Robin Ince

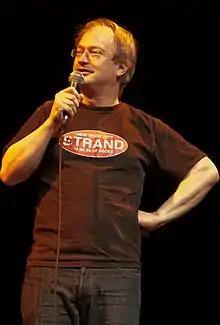
Ince in 2013

In 1990, Ince first appeared at Greyfriars Kirkhouse at the Edinburgh Festival where Eddie Izzard was running a venue. At the time Ince was performing in a play called 'Shadow Walker' by Trevor Maynard. He had appeared at the Cafe Royal as part of the Edinburgh Fringe show 'Rubbernecker' alongside Stephen Merchant, Jimmy Carr and Ricky Gervais in 2001.